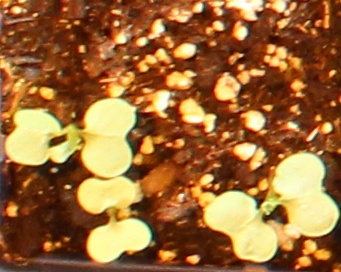
Label: Canola